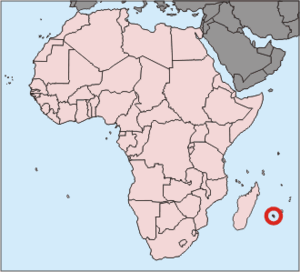
Le Sud-Ouest de l'océan Indien est une région géopolitique à la définition lâche regroupant traditionnellement les îles de l'océan Indien situées au large l'Afrique de l'Est et australe, c'est-à-dire celles qui relèvent de l'archipel des Comores, de celui des Mascareignes, de celui des Seychelles ainsi que Madagascar et de toutes les autres dépendances situées autour de cette grande île telles qu'Agaléga, par exemple. Cinq États distincts exercent leur souveraineté sur cette zone parfois appelée région Océan Indien : la République de Madagascar, la république de Maurice, la république des Seychelles, l'Union des Comores et la France, qui possède La Réunion, Mayotte et les Îles Éparses. Les différentes entités géographiques qui en relèvent se situent toutes dans un même bassin cyclonique et se rencontrent souvent dans le cadre d'institutions internationales ou d'événements régionaux spécifiques, en particulier la Commission de l'océan Indien et les Jeux des îles de l'océan Indien. Leur promotion touristique commune les présente sous le nom des Îles Vanille .http://www.vanilla-islands.org
La présentation de cet inventaire s'inspire des listes de monuments historiques, incluant tous les éléments patrimoniaux ayant fait ou non l'objet d'une notice d'inventaire par les « Services régionaux de l'inventaire des départements, régions et territoires d’Outre-Mer », que les éléments soient ou non protégés au titre des monuments historiques où qu'ils aient disparu et ait été transformés où réutilisés à d'autres fins.